Palace of the Porphyrogenitus

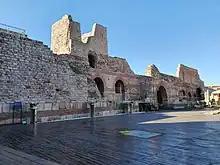
Walls seen from the inner courtyard

The Palace was constructed during the late 13th or early 14th centuries as part of the Blachernae palace complex, where the Theodosian Walls join with the later walls of the suburb of Blachernae. The name of the palace is known due to the accounts of the Byzantine historian Michael Critobulus, who described and named the palace during the Ottoman siege of Constantinople in 1453. Although the palace appears at first glance to be named after the 10th-century emperor Constantine VII Porphyrogenitus, it was built long after his time, and is in fact named after Constantine Palaiologos, a son of the Emperor Michael VIII Palaiologos. "Porphyrogenitus", meaning literally "born to the purple", indicated a child born to a reigning emperor. The emperor would show off the newborn heir from the balcony and have them proclaimed “Caesar Orbi”, or “ruler of the world”. The palace also seems to have unintentionally served as a residence for usurpers and emperors in waiting. Andronicus III lived there until his grandfather fully abdicated the throne. At the conclusion of the Byzantine civil war of 1341–1347, John VI Kantakouzenos stayed in the palace while negotiating his regency of John V Palaiologos with Empress Anna of Savoy. The regency ended in another civil war, and John V Palaiologos lived in the palace while completing his removal of John VI Kantakouzenos from power. The palace served as an imperial residence during the final years of the Byzantine Empire.